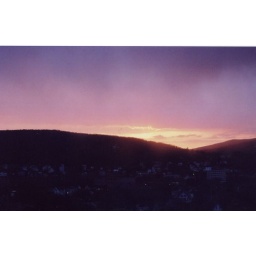
Sunset over the mountains from the 6th floor of the Berkshire Towers